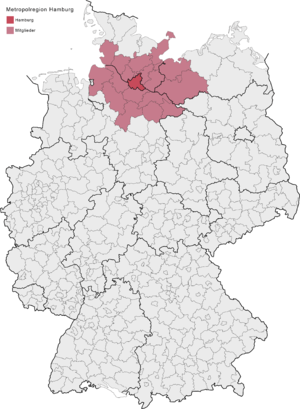
La Région métropolitaine de Hambourg est une aire urbaine située dans les régions de Schleswig-Holstein et de la Basse-Saxe.